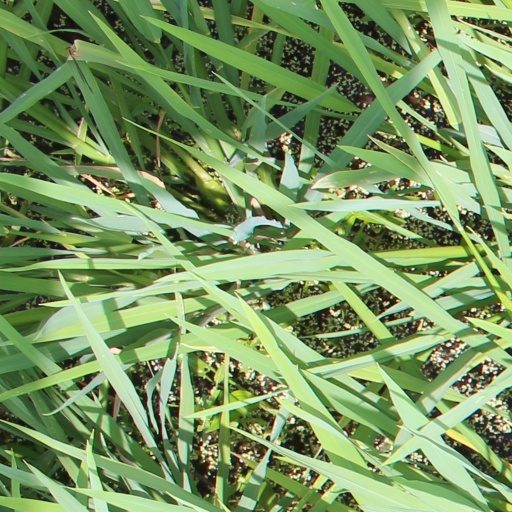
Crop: rice